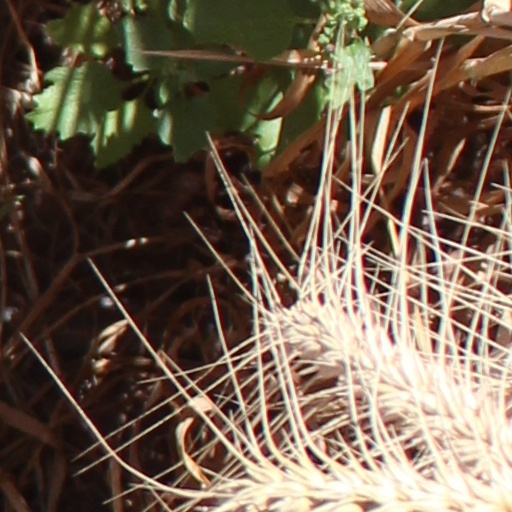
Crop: wheat